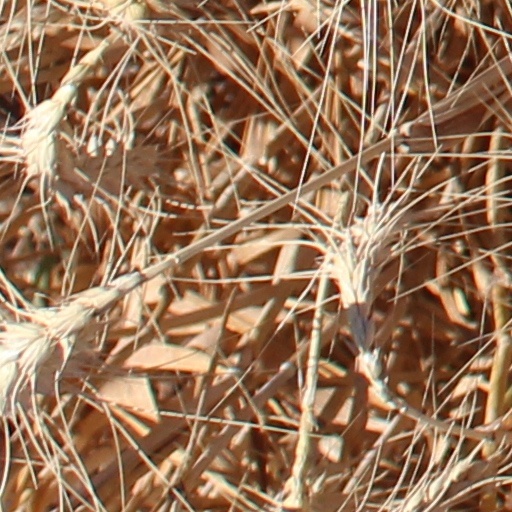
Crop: wheat